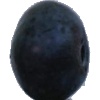
Label: Blueberry 1